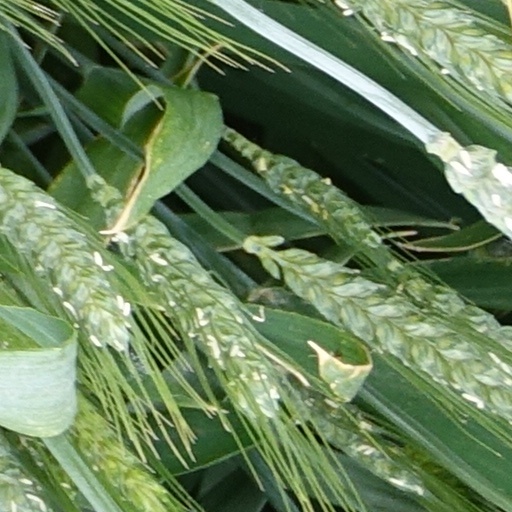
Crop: wheat